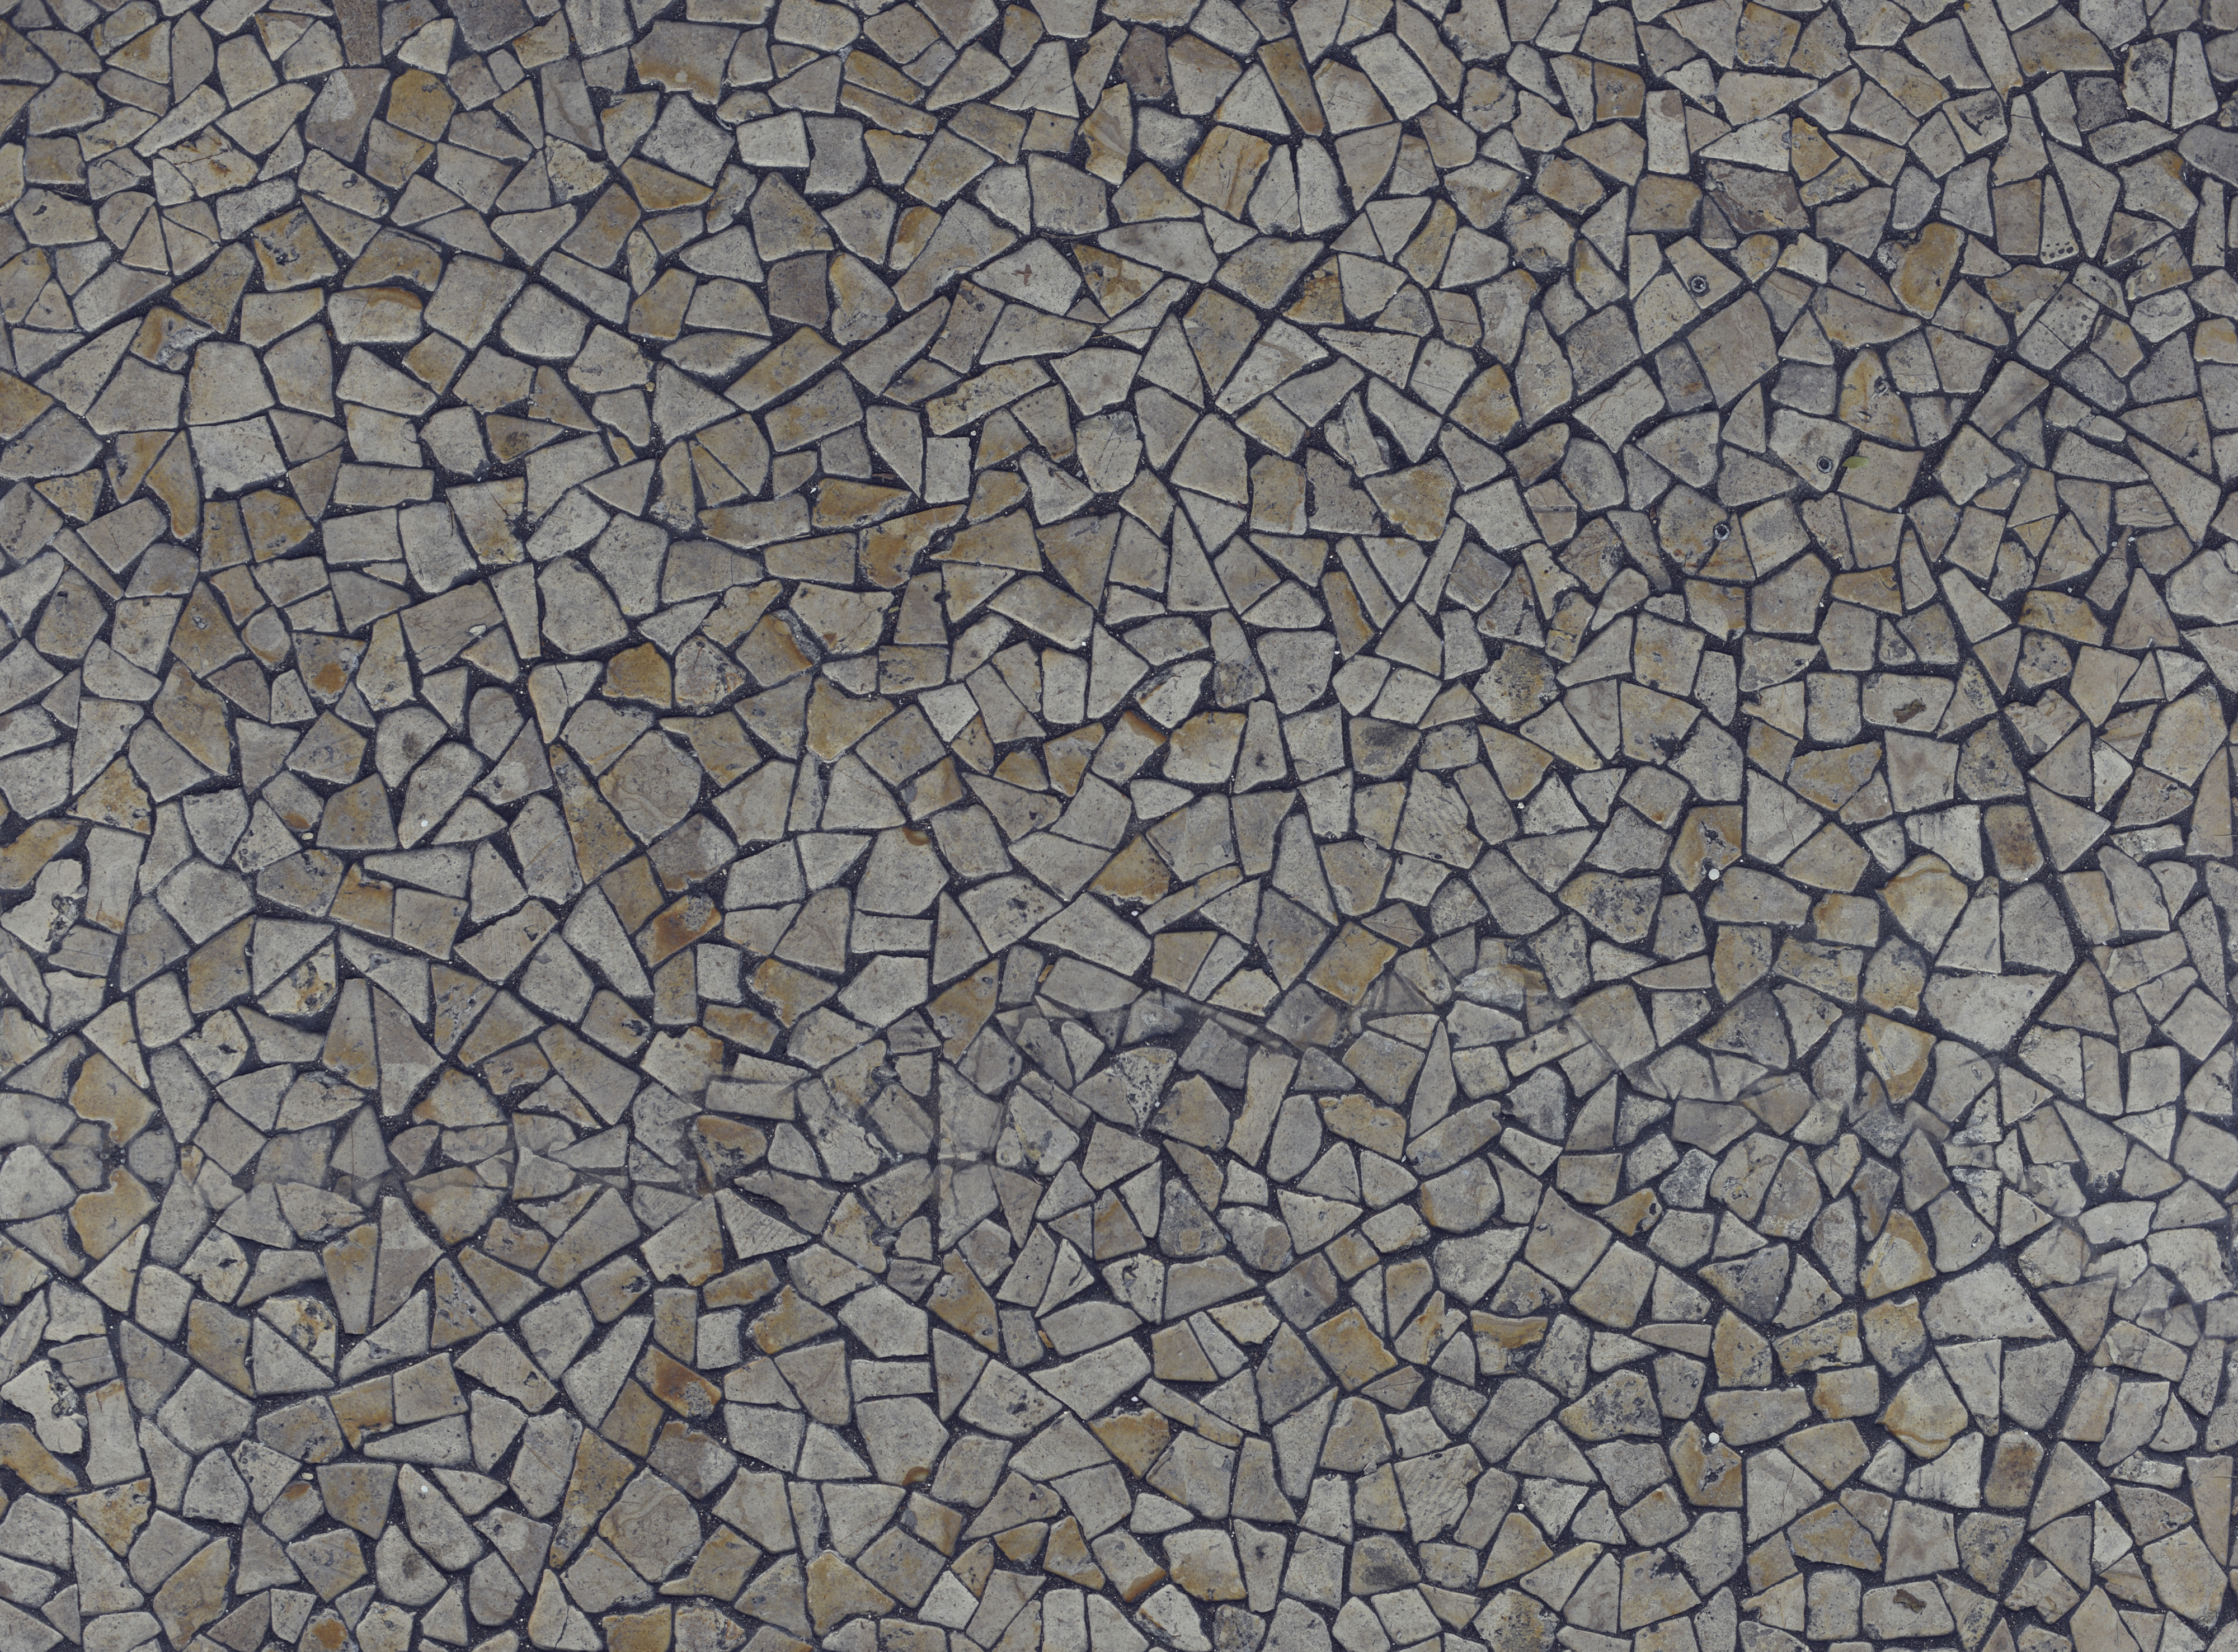
background, design, edited, photograph, photography, rugged, simple, style, technique, texture, textured, wall, wallpaper, gray, road surface, stone wall, pattern, soil, cobblestone, asphalt, grass